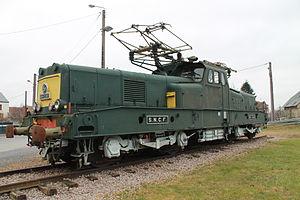
Locomotive BB-12000, à l'entrée de Nouvion-sur-Meuse. Elle est exposée devant la mairie en hommage au passé cheminot de la ville.
Les BB 12000 sont une série de locomotives électriques à cabine centrale fonctionnant sous courant alternatif monophasé 25 kV-50 Hz selon une technique qui sera reprise par les locomotives de la SNCF.
Nouvion-sur-Meuse est une commune française, située dans le département des Ardennes en région Grand Est.